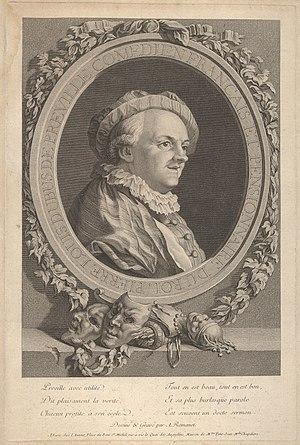
Antoine-Louis Romanet est dessinateur, graveur et peintre miniaturiste français.